List of stars for navigation

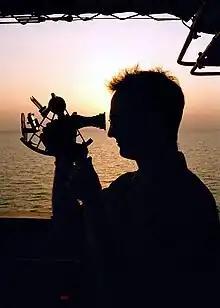
The selected stars for navigation are often used for sextant observations.

Fifty-seven navigational stars and additionally the star Polaris are given a special status in the field of celestial navigation. Of the approximately six thousand stars visible to the naked eye under optimal conditions, these selected stars are among the brightest and span thirty-eight constellations of the celestial sphere from the declination of −70° to +89°. Many of the selected stars were named in antiquity by the Babylonians, Greeks, Romans, and Arabs.